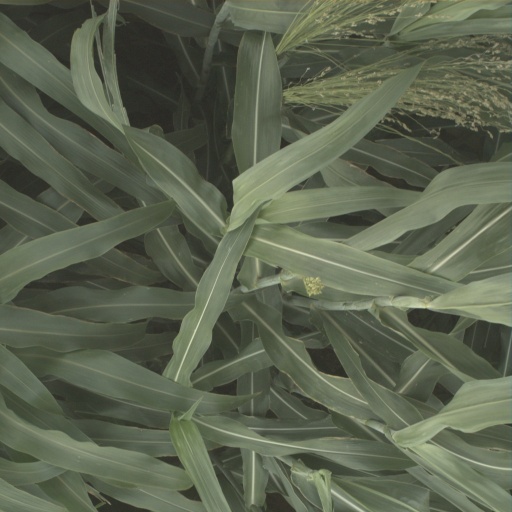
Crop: sorghum